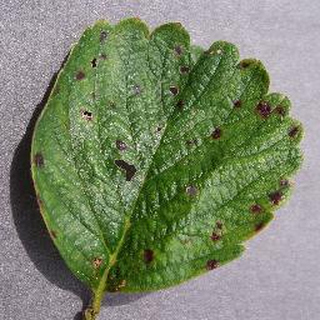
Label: strawberry_leaf_scorch